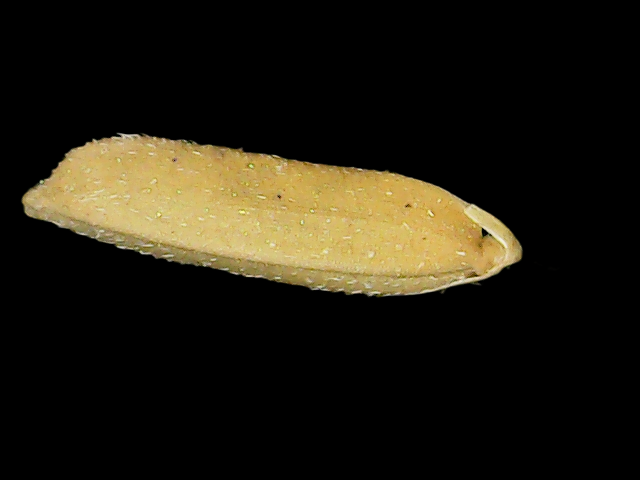
Rice variety: Binadhan16